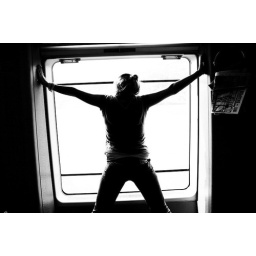
A silhuette of my friend standing in front of a window